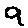
Label: 9